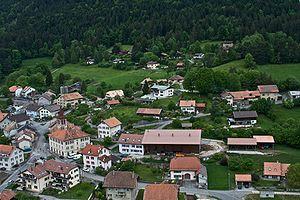
Premier est une commune suisse du canton de Vaud, située dans le district du Jura-Nord vaudois.